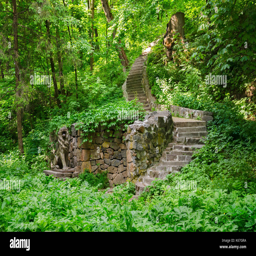
staircase in a forest among green trees and a metal statue of a lion